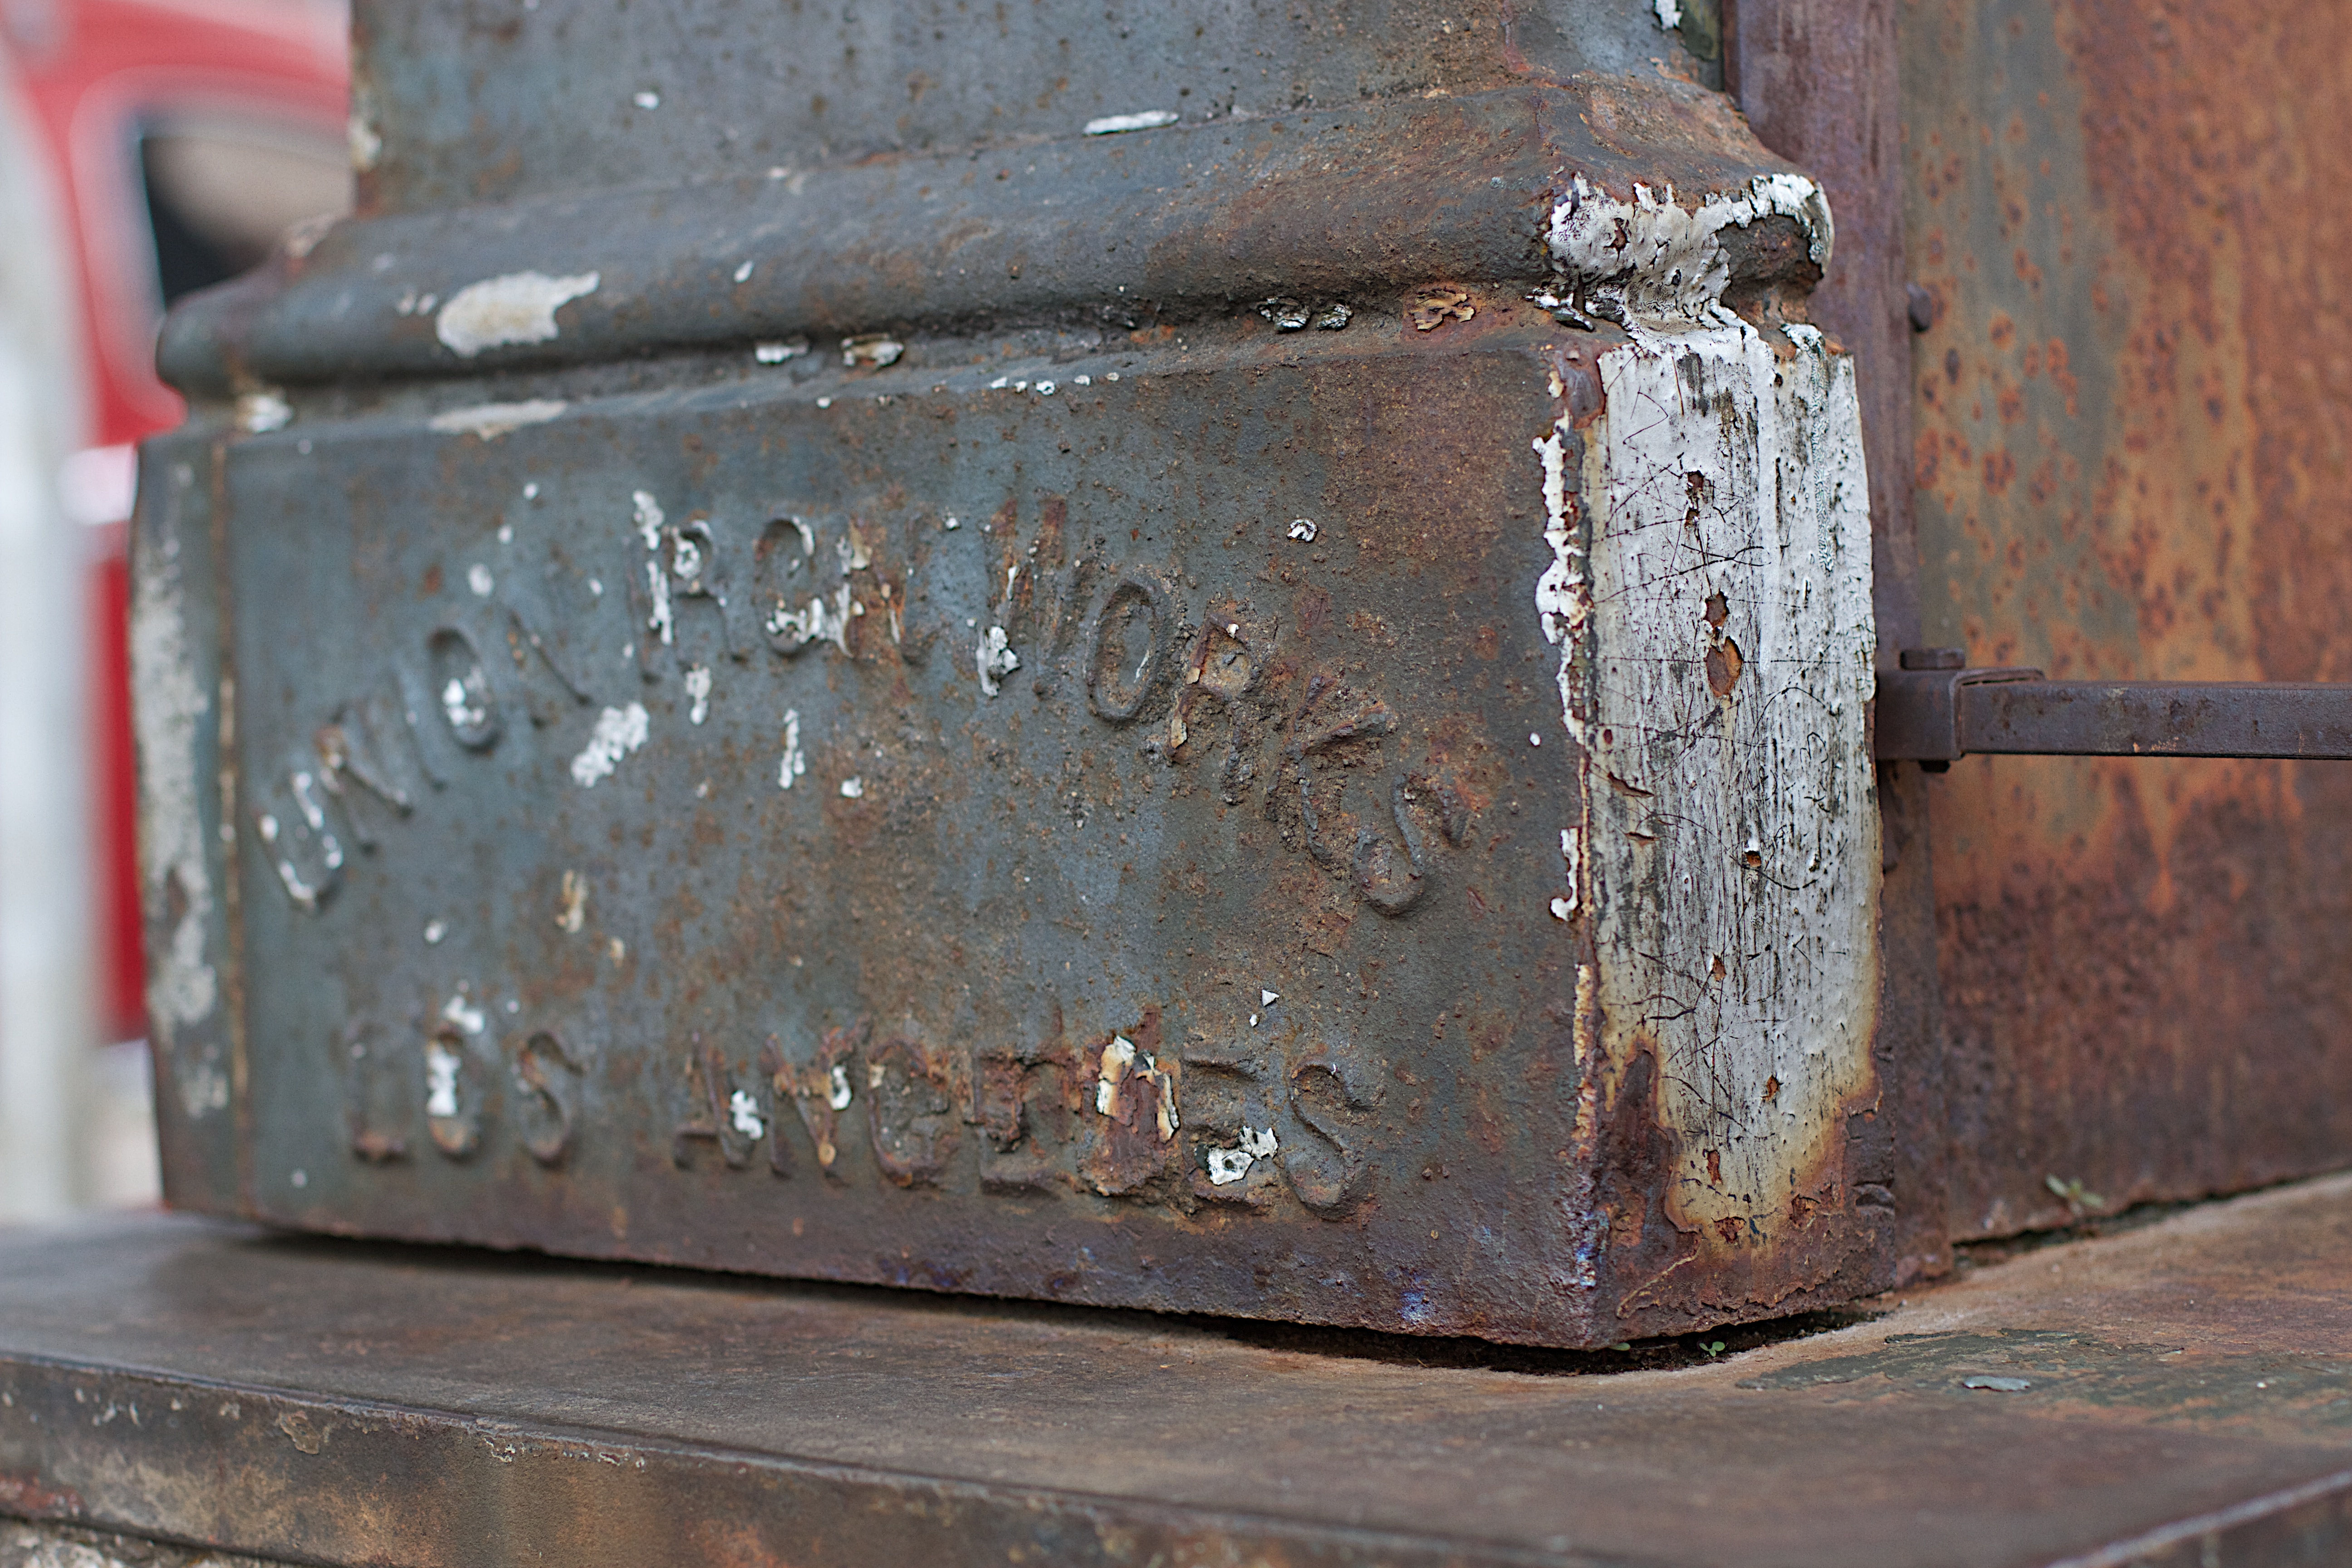
wood, antique, rust, metal, material, iron, man made object